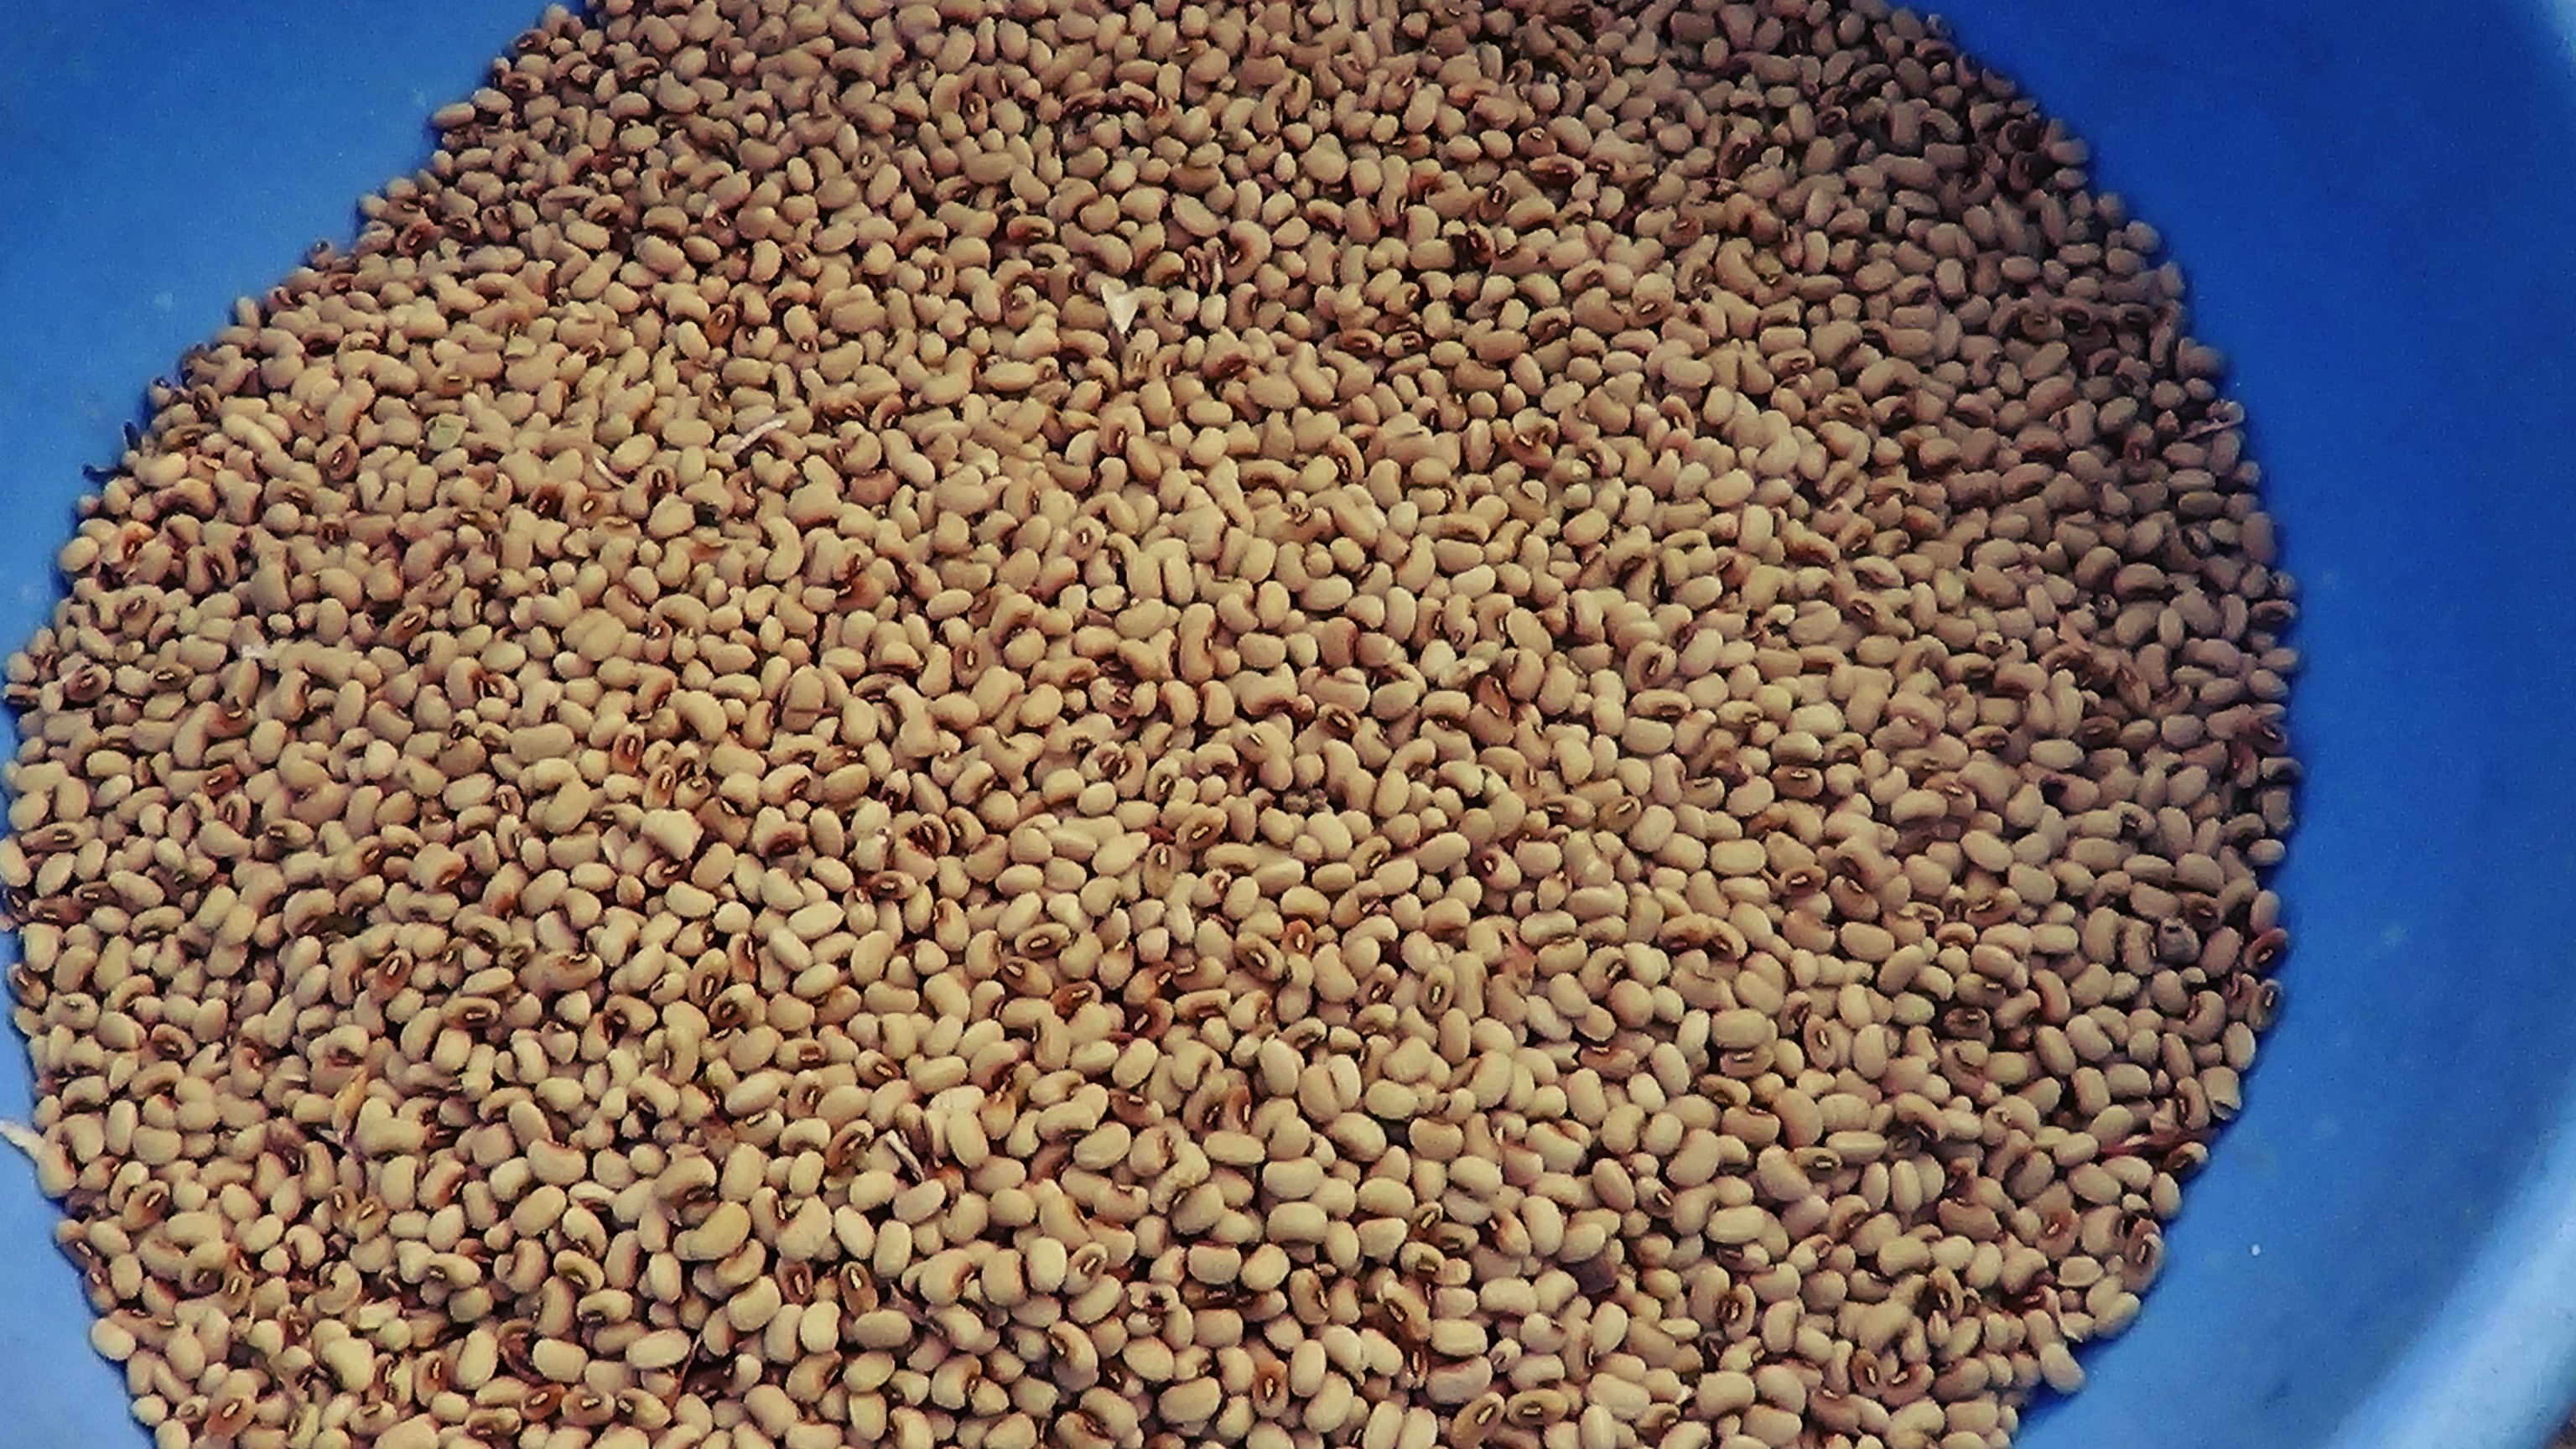
dish, food, harvest, produce, vegetable, crop, agriculture, bucket, cereal, seeds, beans, many, flowering plant, legumes, grass family, land plant, whole grain